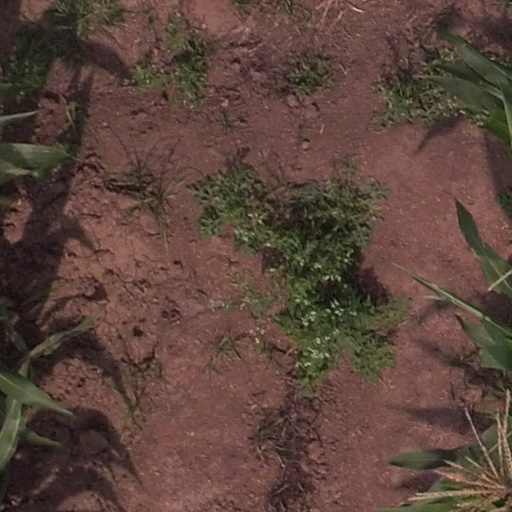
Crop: maize; corn